Klintholm Manor

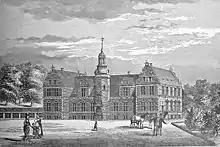
The new main building.

On Peder Brønnum Scavenius' death in 1878, Klintholm went Carl Scavenius while his brother Jacob received Gjorslev. Carl Scavenius and his wife Thyra Castonier made the estate their principal home in 1869 as the first owners since Staal's death in 1797.